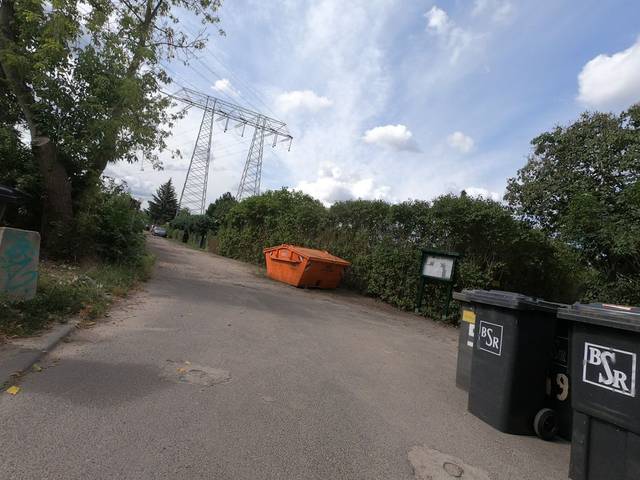
Region: Germany
Coordinates: 52.478, 13.504